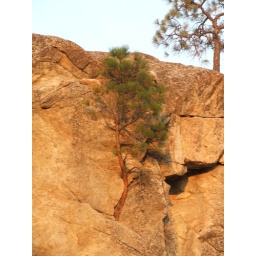
A tree growing out of the cliff in the orange glow of sunset.